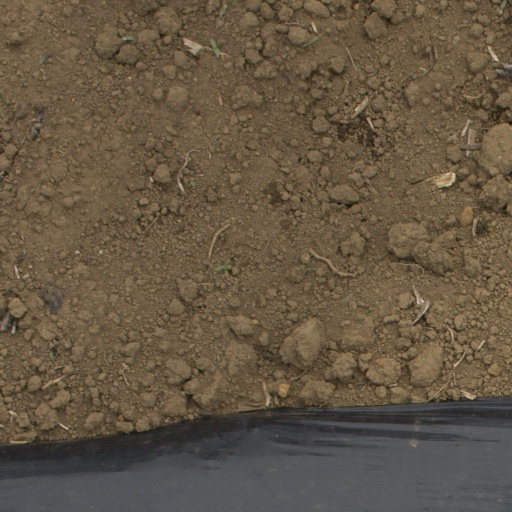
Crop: Jerusalem artichoke